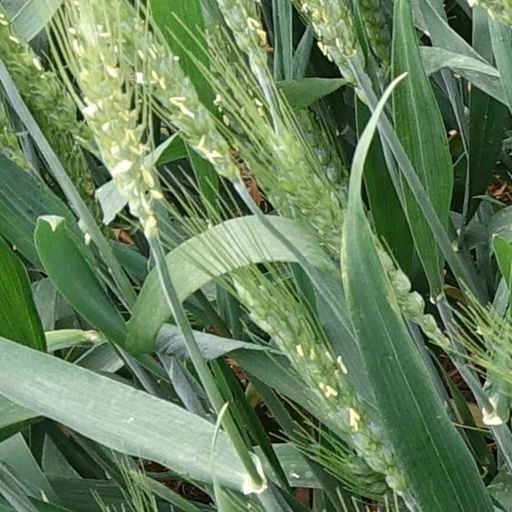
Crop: wheat